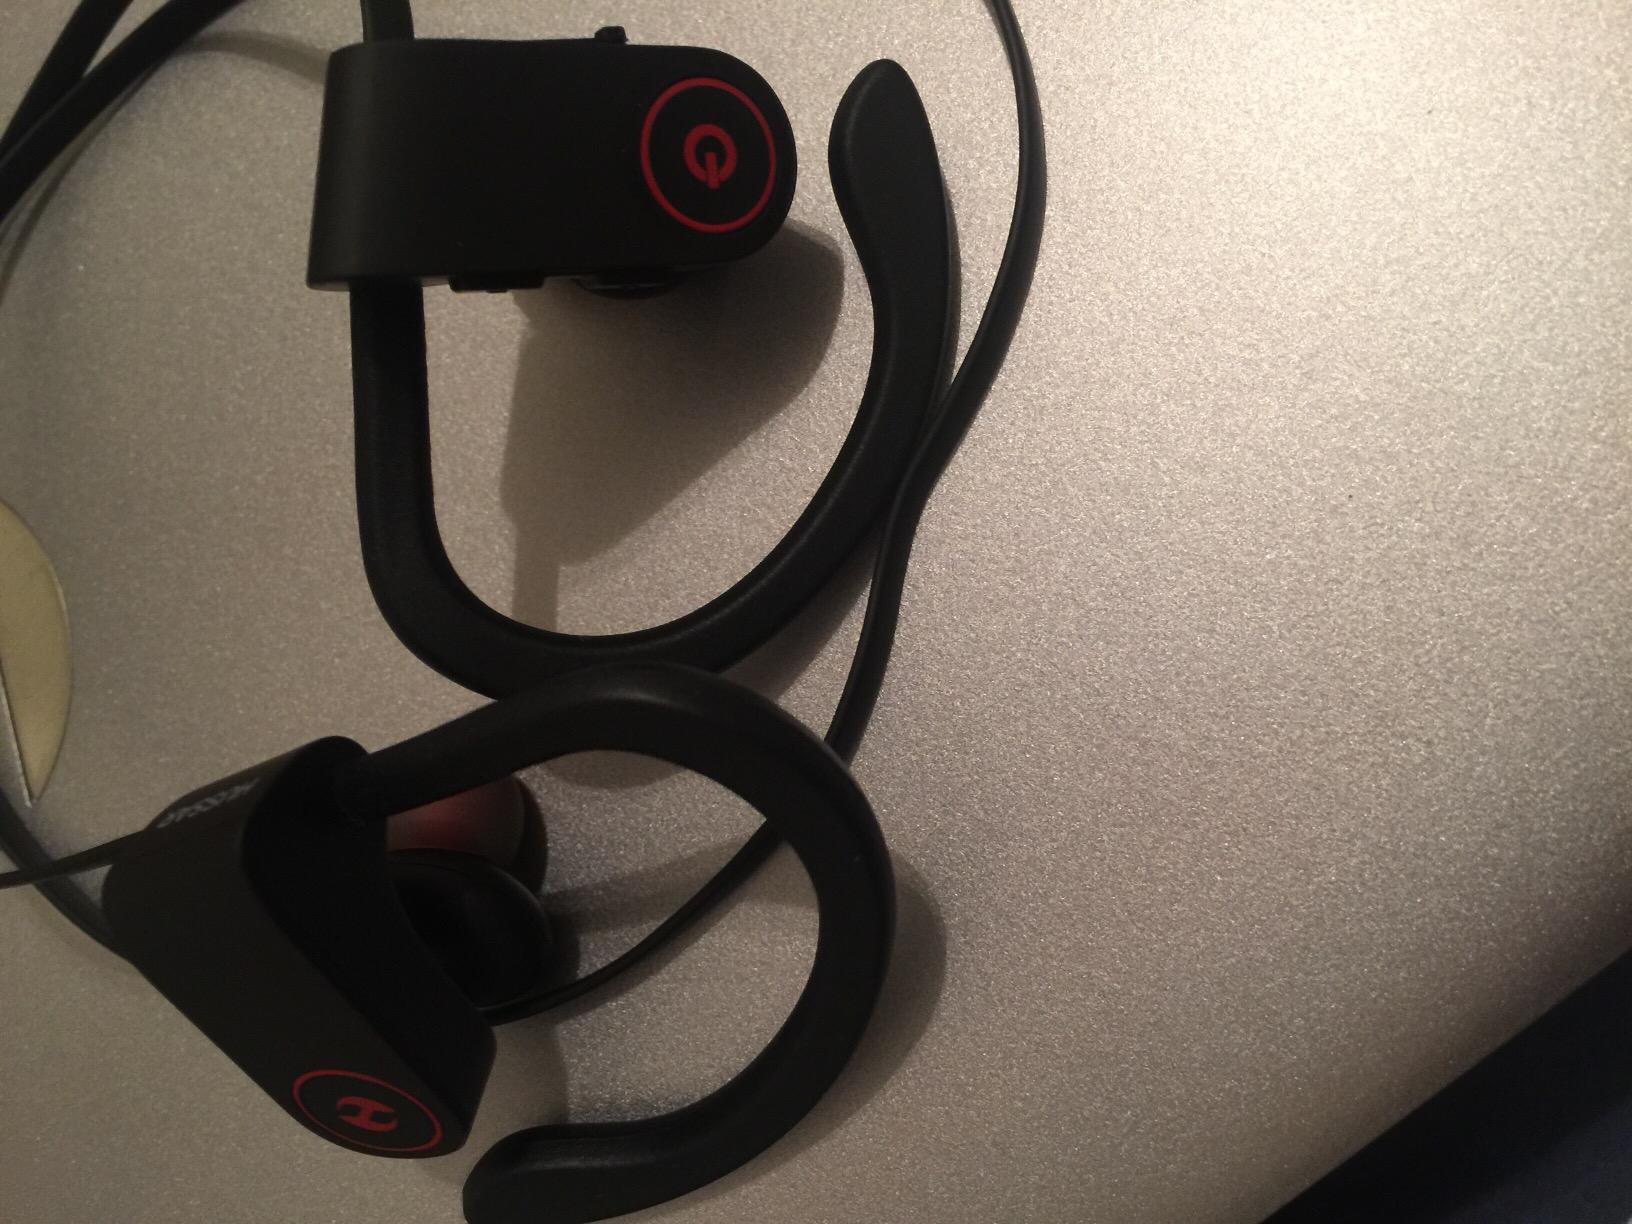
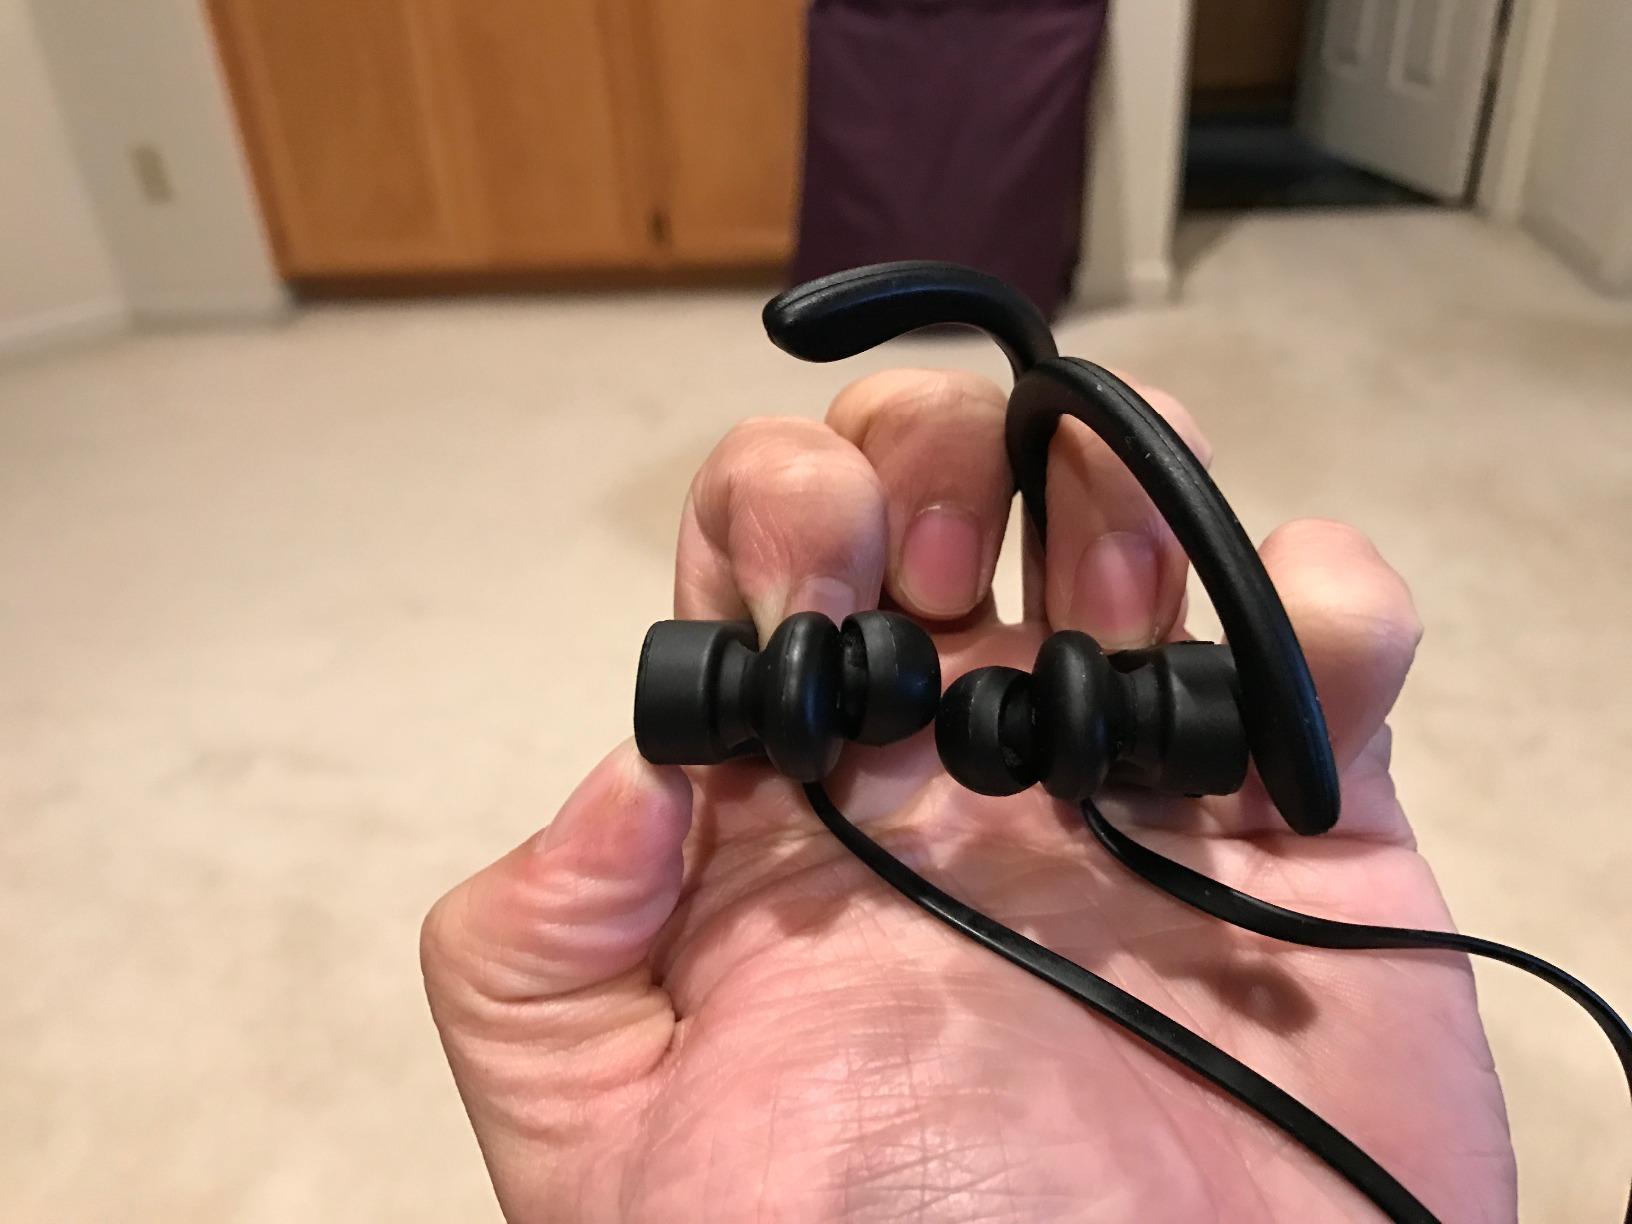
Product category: headphones
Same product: yes